List of accolades received by Lady Bird (film)

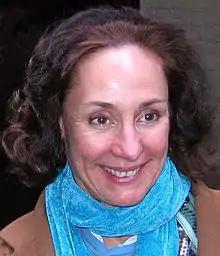
Greta Gerwig (left) received critical acclaim for her screenplay and direction, and Saoirse Ronan (center) and Laurie Metcalf (right) for their performances in the film.

"Lady Bird" is a 2017 American coming-of-age comedy-drama film written and directed by Greta Gerwig. Set in Sacramento, California, the film follows Christine "Lady Bird" McPherson (Saoirse Ronan), a high-school senior, and her turbulent relationship with her mother (Laurie Metcalf). It also stars Tracy Letts, Lucas Hedges, Timothée Chalamet, Beanie Feldstein, Stephen McKinley Henderson, and Lois Smith.